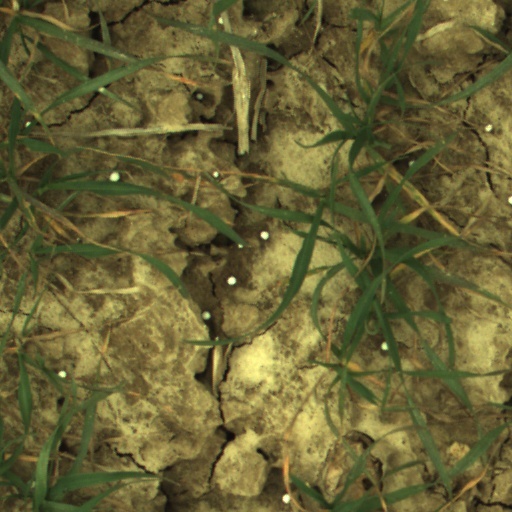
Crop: wheat